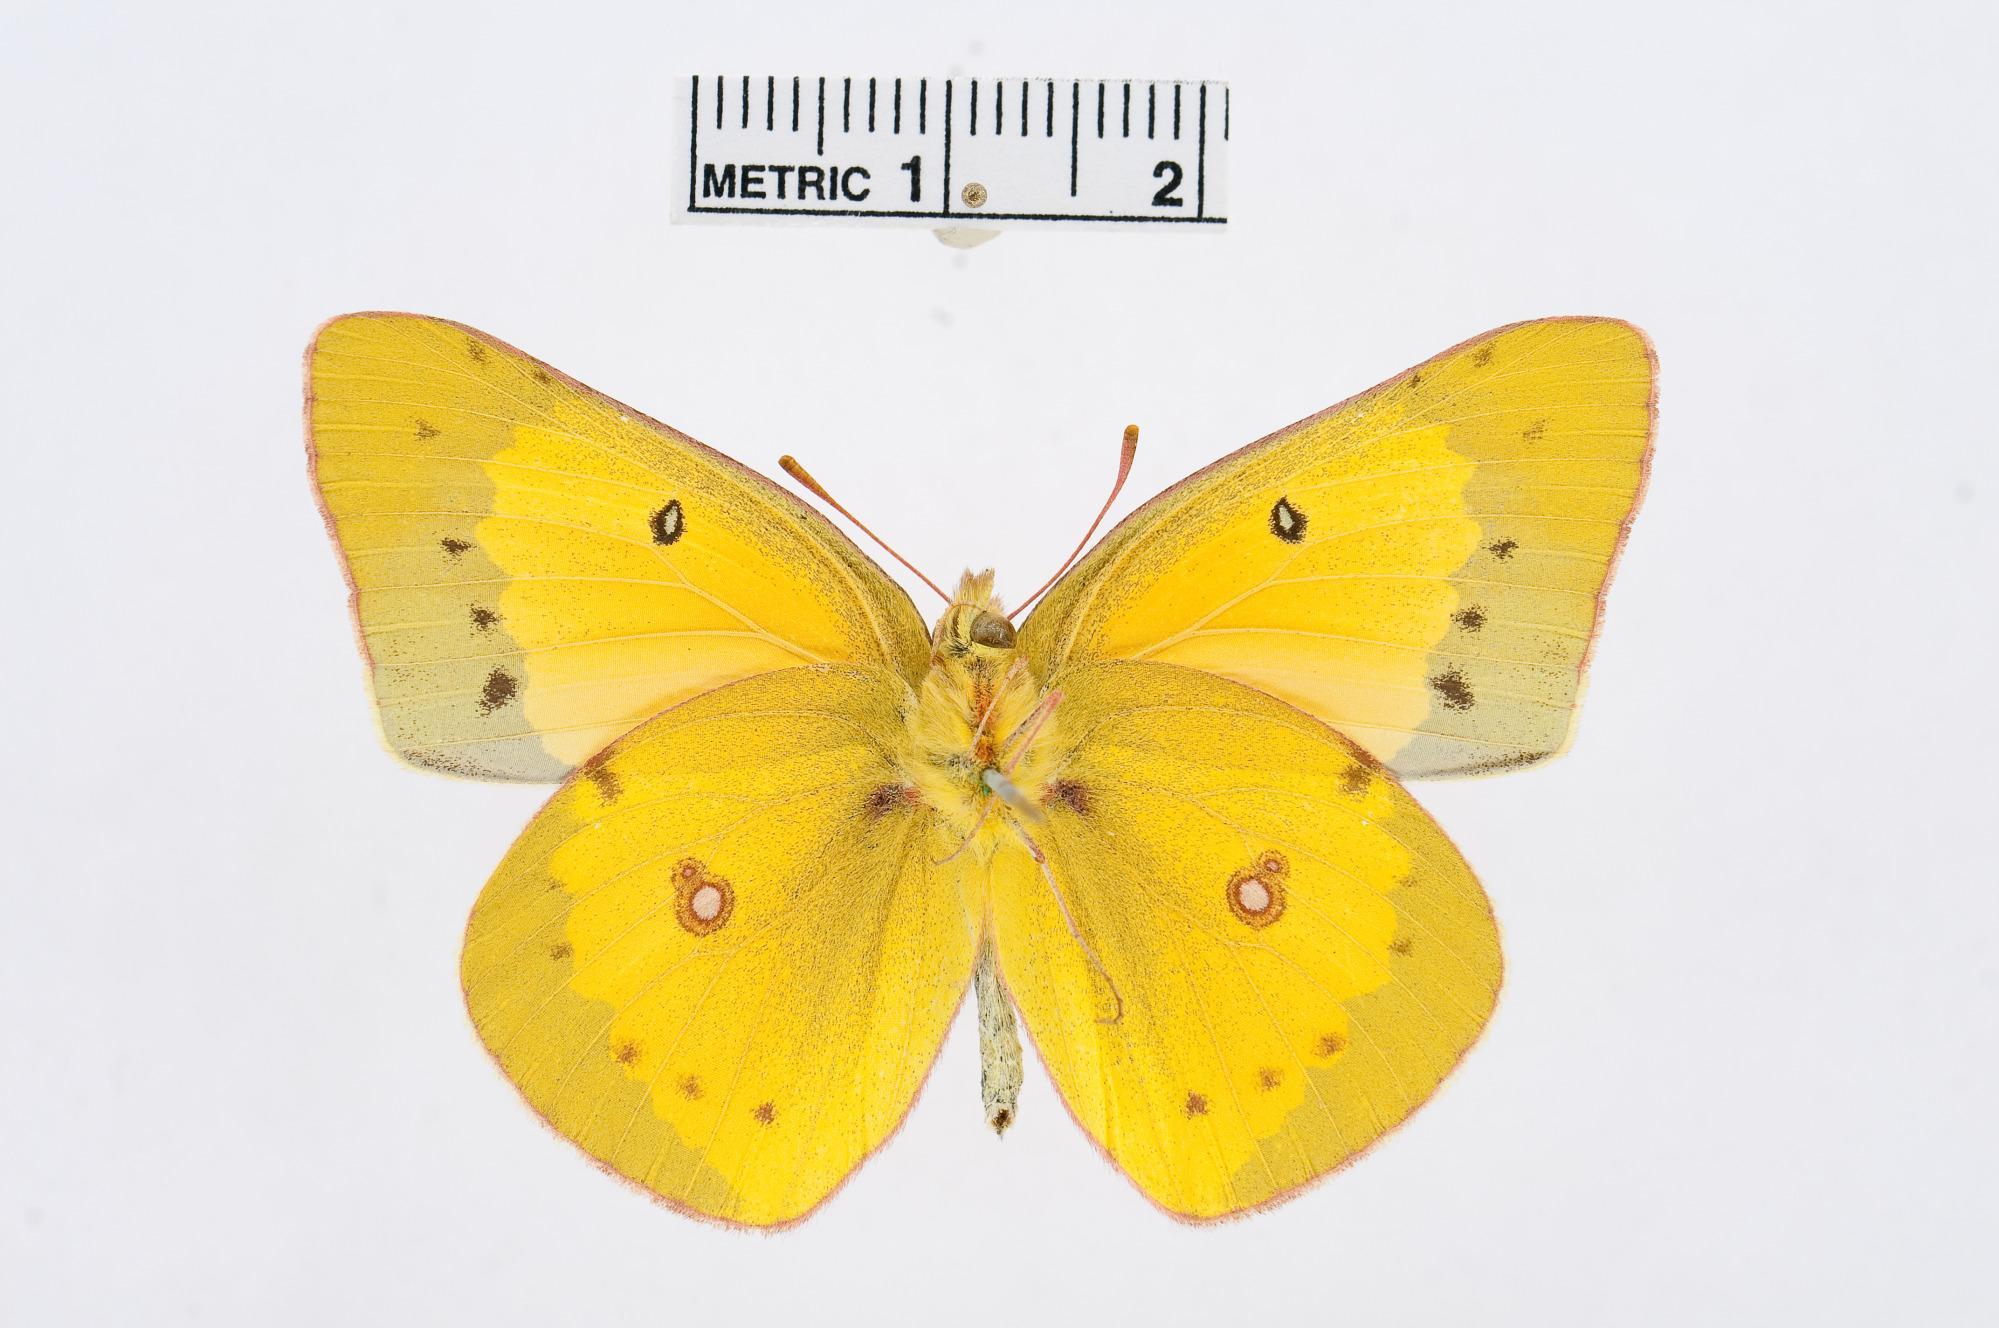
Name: Colias eurytheme
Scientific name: Colias eurytheme
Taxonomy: Animalia, Arthropoda, Hexapoda, Insecta, Lepidoptera, Pieridae, Coliadinae